Paula Badosa

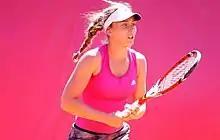
Badosa as junior in 2014

Badosa is a former junior world No. 8. She made her debut at the ITF Junior Circuit in September 2012, at the age of 14. In February 2014, she won her first junior singles title at the Grade-1 Mediterranee Avenir in Casablanca. In April 2014, she won the doubles title at a Grade-1 tournament, the Trofeo Juan Carlos Ferrero in Villena. In May 2014, she reached the semifinals of the Grade-A Trofeo Bonfiglio in doubles.